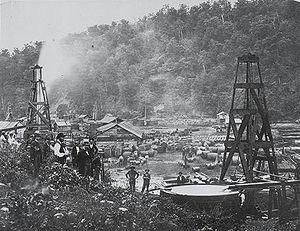
La ville de Titusville est située dans le comté de Crawford, situé dans le Commonwealth de Pennsylvanie, aux États-Unis. Elle comptait 5 602 habitants lors du recensement de 2010. Elle est considérée comme le berceau de l'extraction pétrolière.
L'exploitation du pétrole remonte à une époque ancienne, mais son importance, commerciale et industrielle, croît à partir du XIXᵉ siècle pour connaître au XXᵉ siècle un essor économique et aussi une succession de crises.
L'Histoire de la Pennsylvanie, qui s'étend des Grands Lacs à l'Atlantique, tout en étant proche de la Vallée de l'Ohio, fut marquée par une forte immigration et un dynamisme économique, intellectuel et politique qui ont conforté son rôle central dans l'histoire des États-Unis.